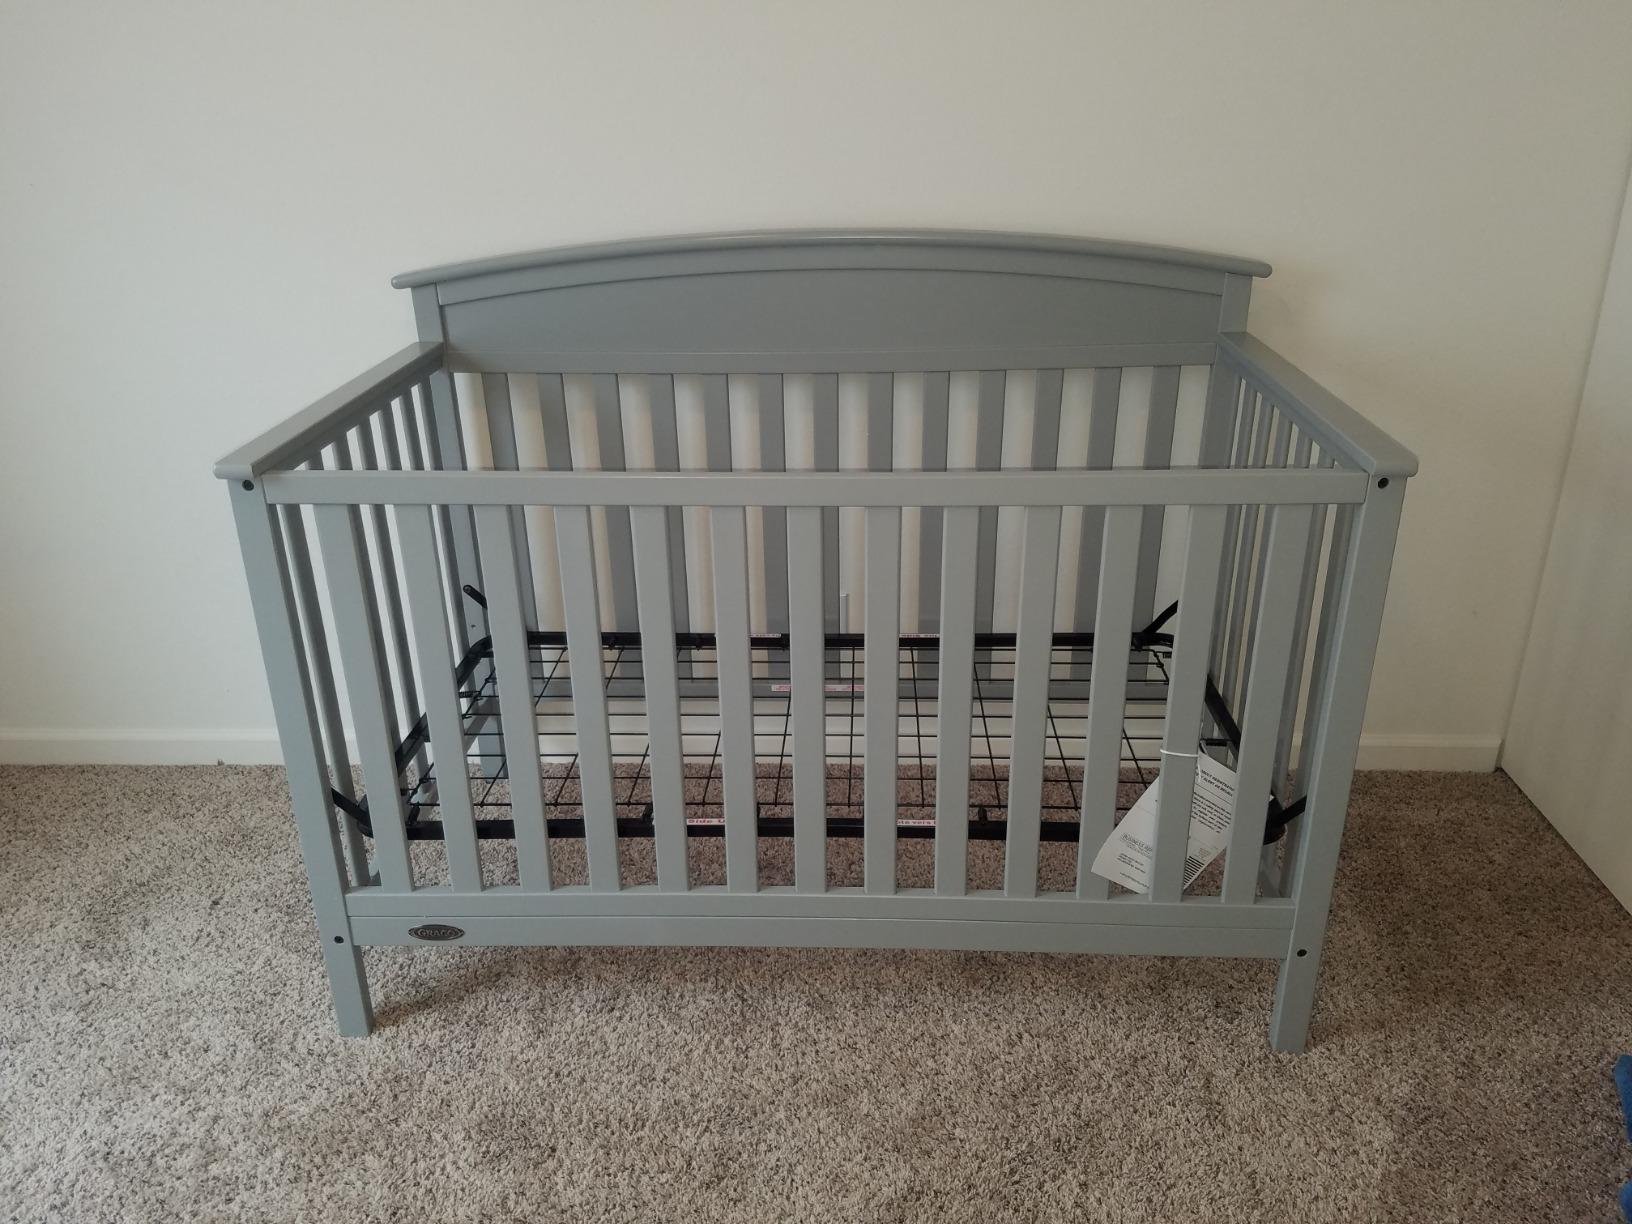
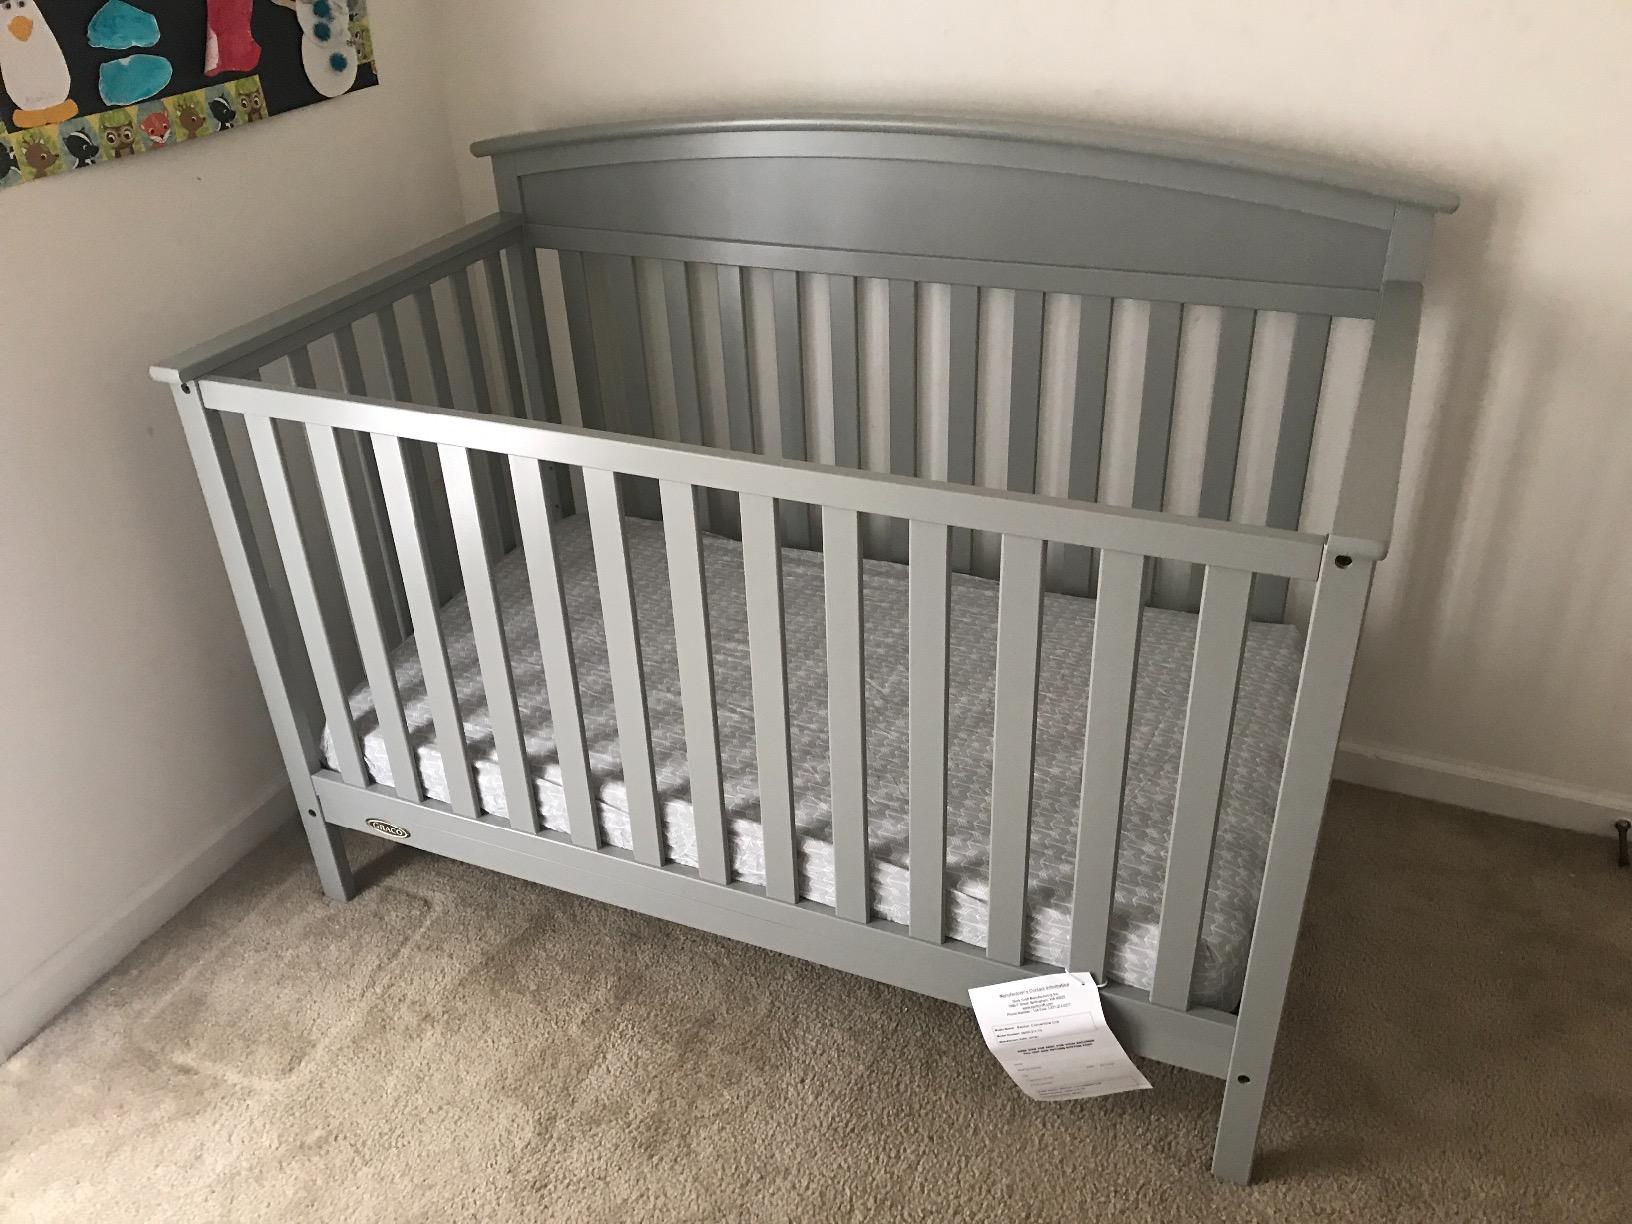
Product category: products_crib
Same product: yes